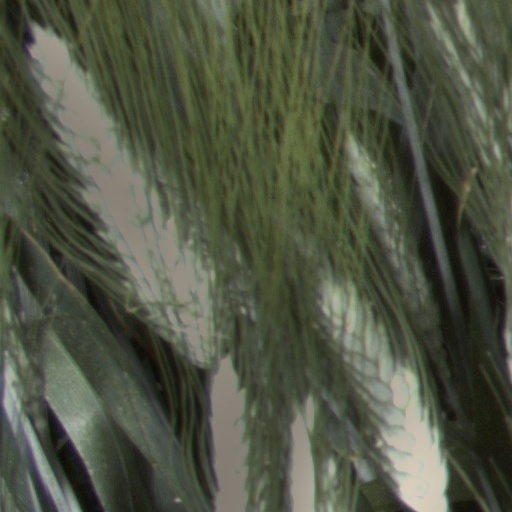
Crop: wheat